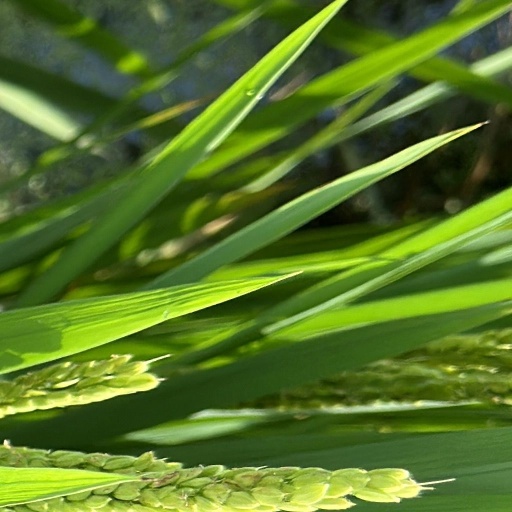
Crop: rice